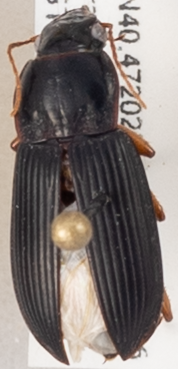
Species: Harpalus pensylvanicus
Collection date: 2020-08-26
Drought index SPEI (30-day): -1.852
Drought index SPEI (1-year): -1.45
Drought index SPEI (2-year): -1.01